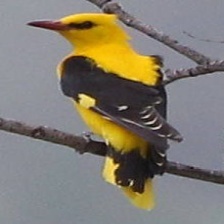
Species: EURASIAN GOLDEN ORIOLE
Scientific name: ORIOLUS ORIOLUS